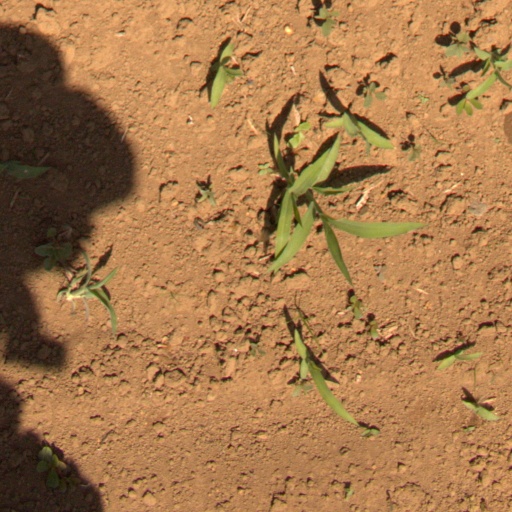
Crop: Jerusalem artichoke